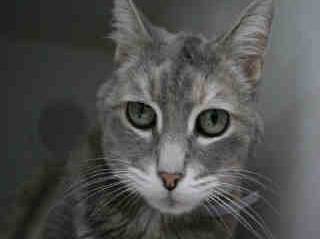
Label: cat